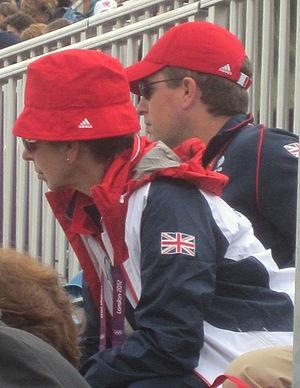
L'ordre de succession au trône britannique est l'ordre dans lequel sont appelées au trône du Royaume-Uni et des quinze autres royaumes du Commonwealth les personnes éligibles.
Peter Mark Andrew Phillips, né le 15 novembre 1977 à Paddington à Londres, est le fils de la princesse royale Anne et du capitaine Mark Phillips. En sa qualité de petit-fils de la reine Élisabeth II, il occupe la quinzième place dans l'ordre de succession au trône britannique. Cependant, avec sa sœur Zara, ils sont les seuls des petits-enfants de la reine à ne pas porter de titre de noblesse ; leurs parents ont refusé tout titre de courtoisie offert par la souveraine.